Agency for Cultural Affairs

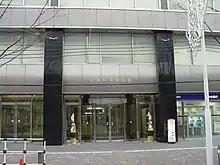
Office building with kadomatsu in 2005

The is a special body of the Japanese Ministry of Education, Culture, Sports, Science and Technology (MEXT). It was set up in 1968 to promote Japanese arts and culture.